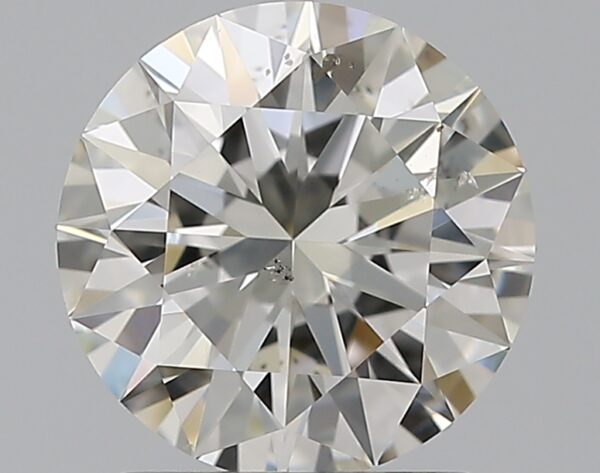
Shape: round
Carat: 1.5
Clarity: SI1
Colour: I
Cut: EX
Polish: EX
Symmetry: EX
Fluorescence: F
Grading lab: GIA
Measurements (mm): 7.35 x 7.4 x 4.52